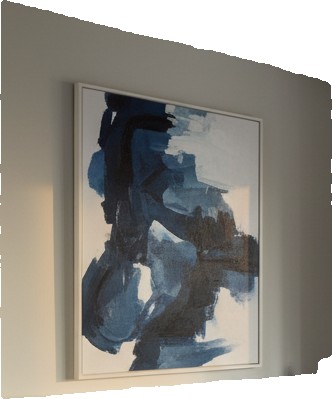
Surface category: wall